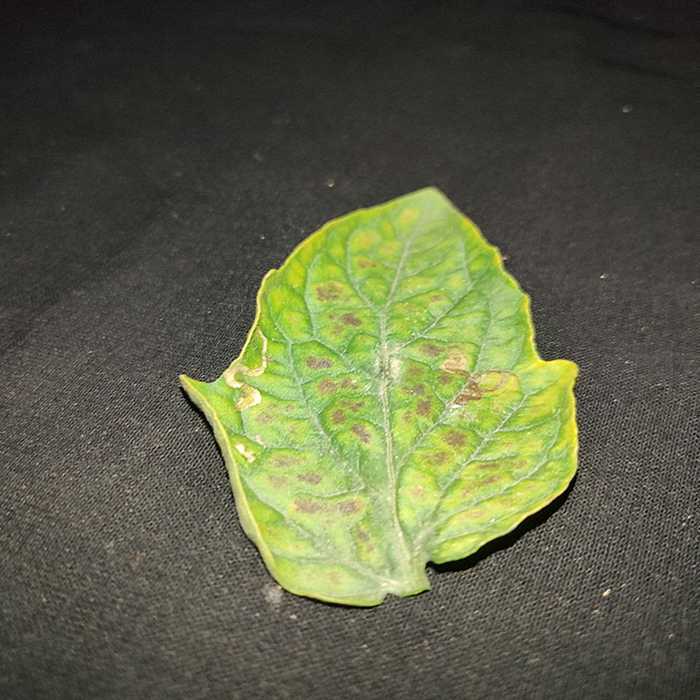
Plant: Tomato
Label: Tomato spotted wilt